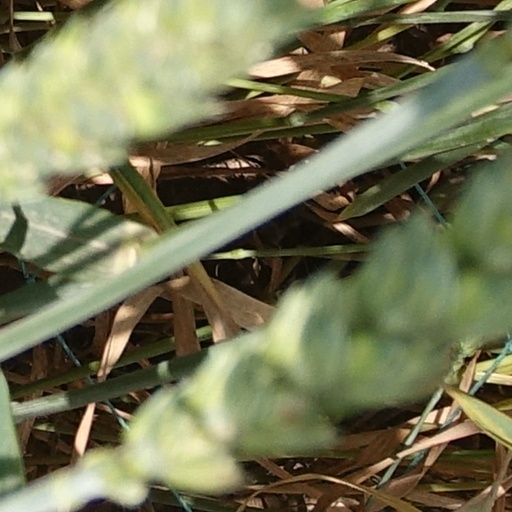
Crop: wheat